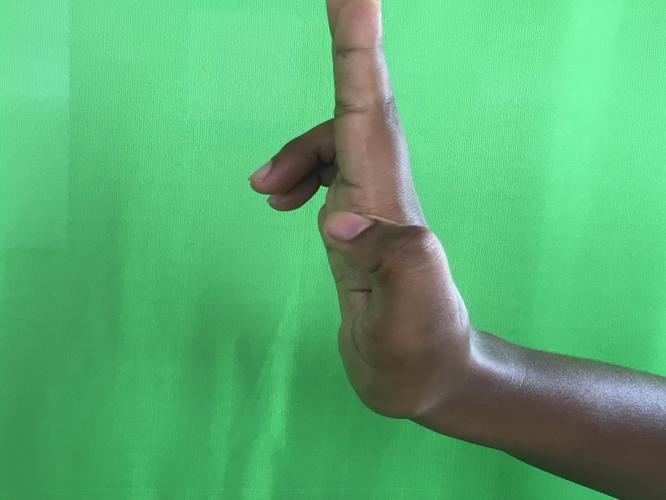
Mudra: Ardhapathaka
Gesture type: single_hand